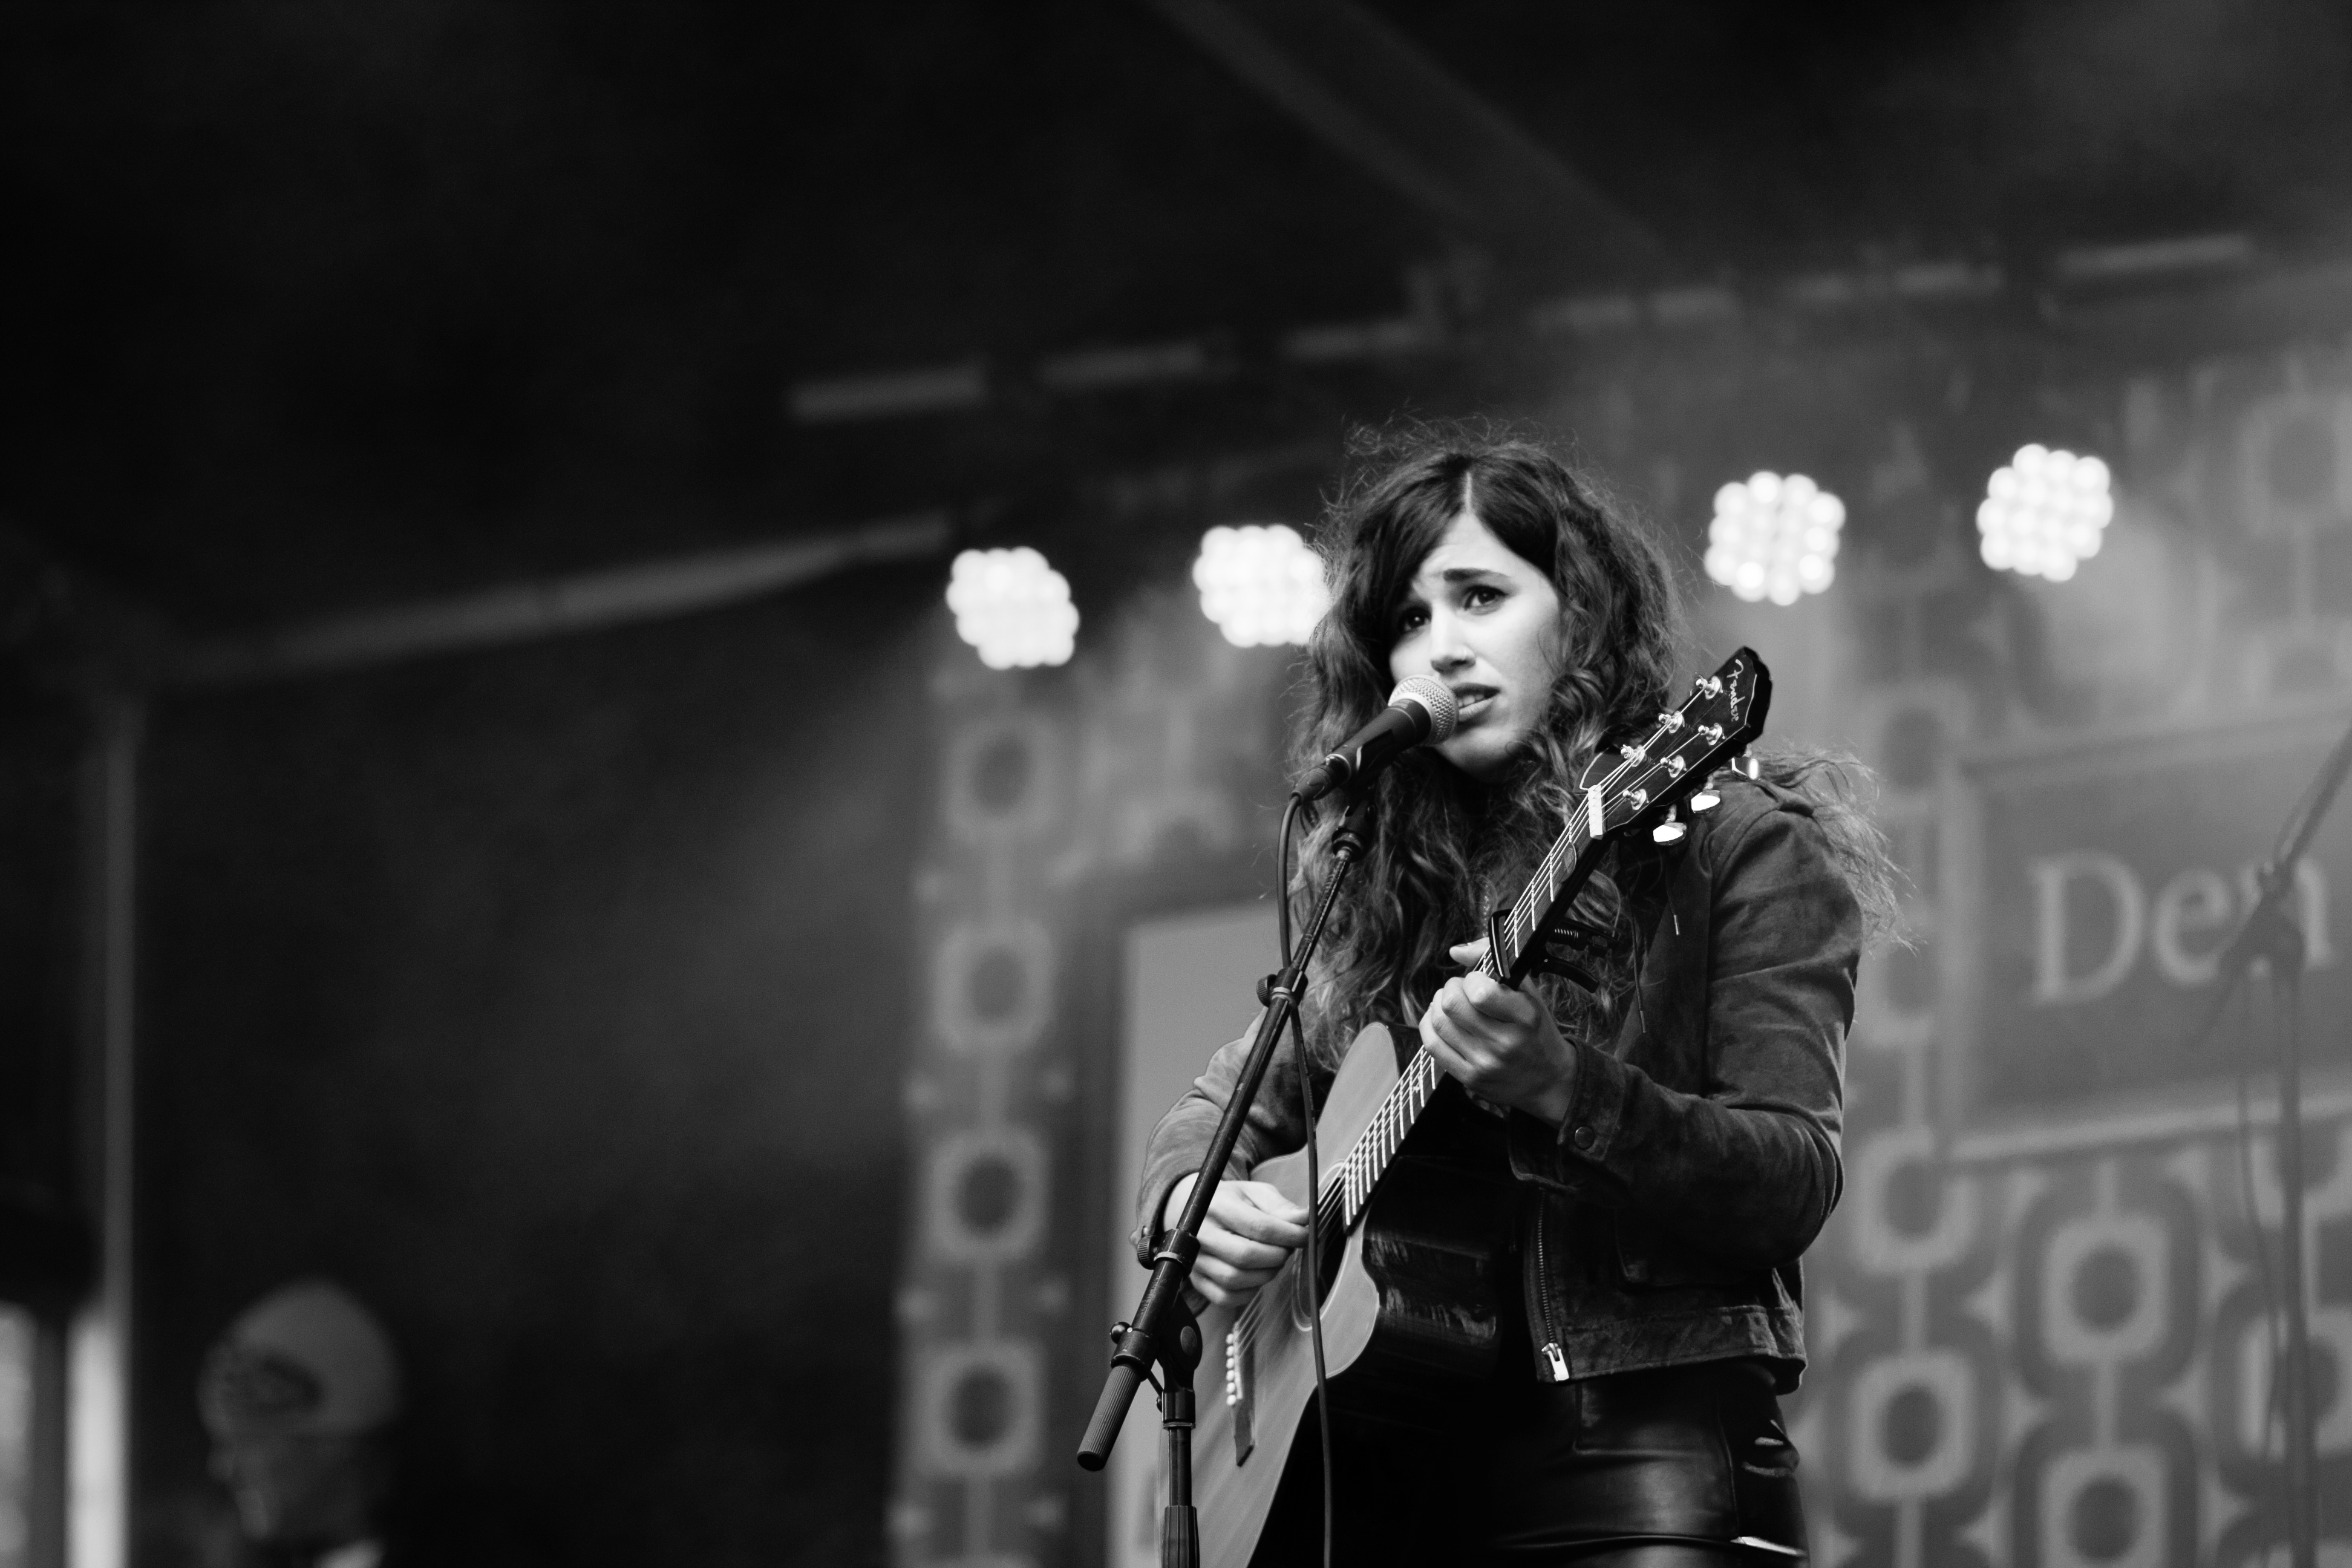
rock, music, black and white, city, concert, band, live, canon, fashion, musician, black, monochrome, life, south, 2016, holland, festival, eos, den, nederland, hague, haag, zuid, binnenhof, 40d, luminize, lifeilive, stage, performance, singing, guitarist, entertainment, performing arts, singer songwriter, monochrome photography